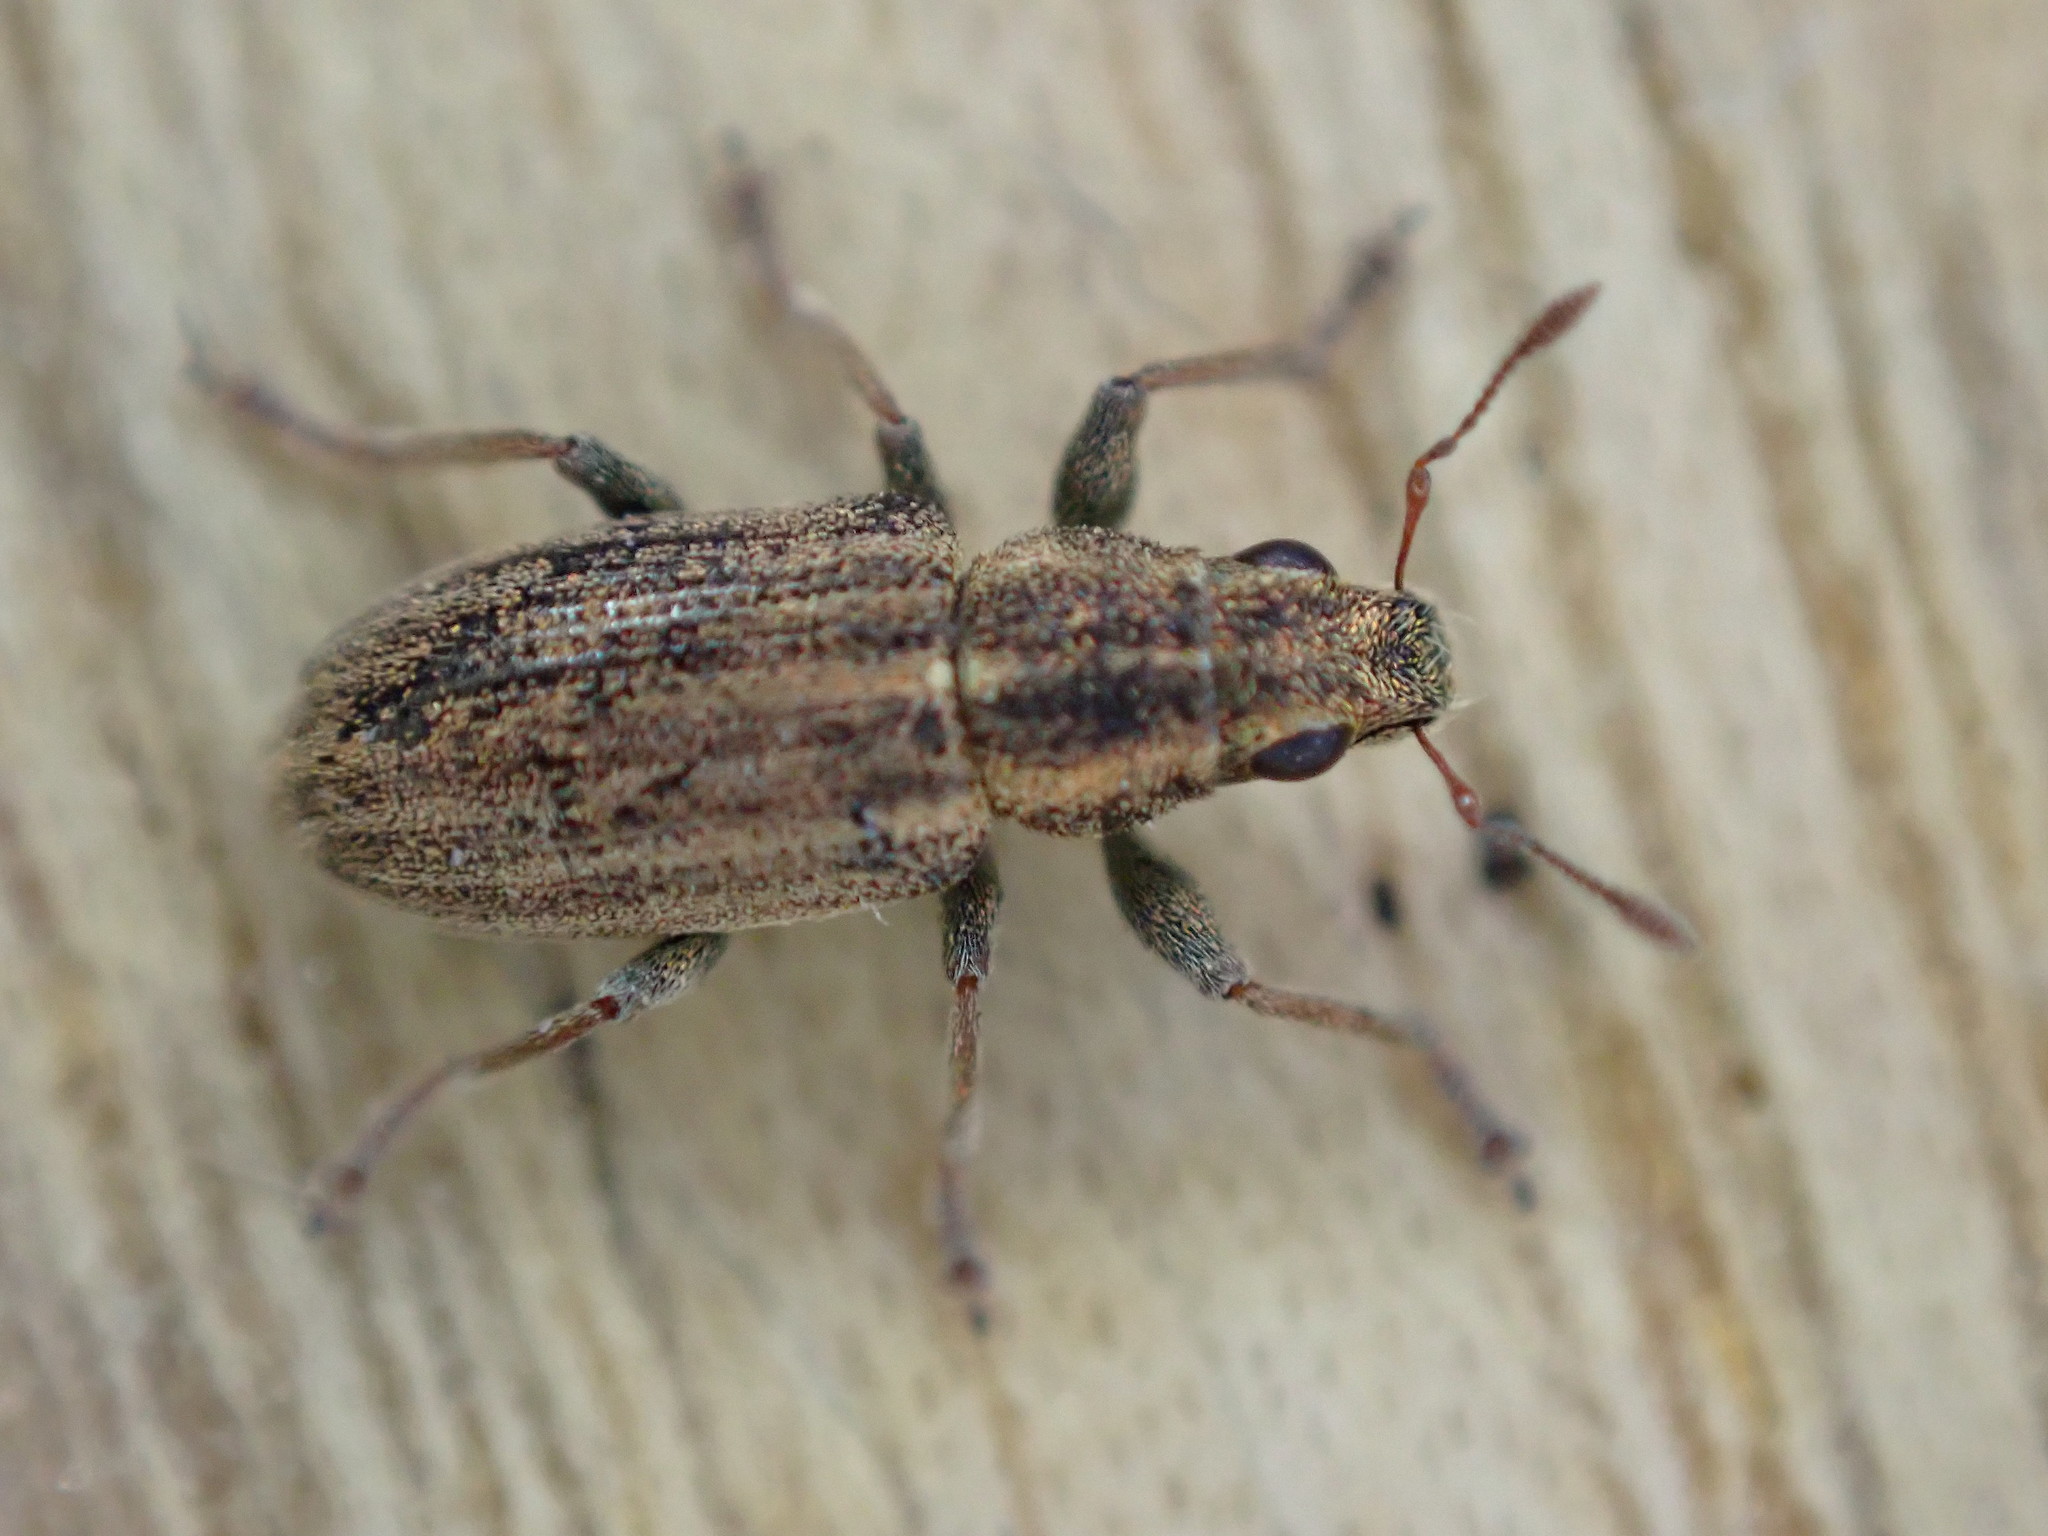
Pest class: pea_leaf_weevil